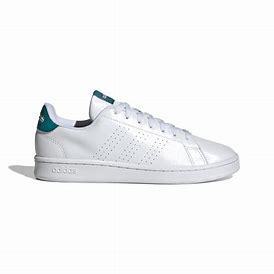
Brand: Adidas
Model: Advantage